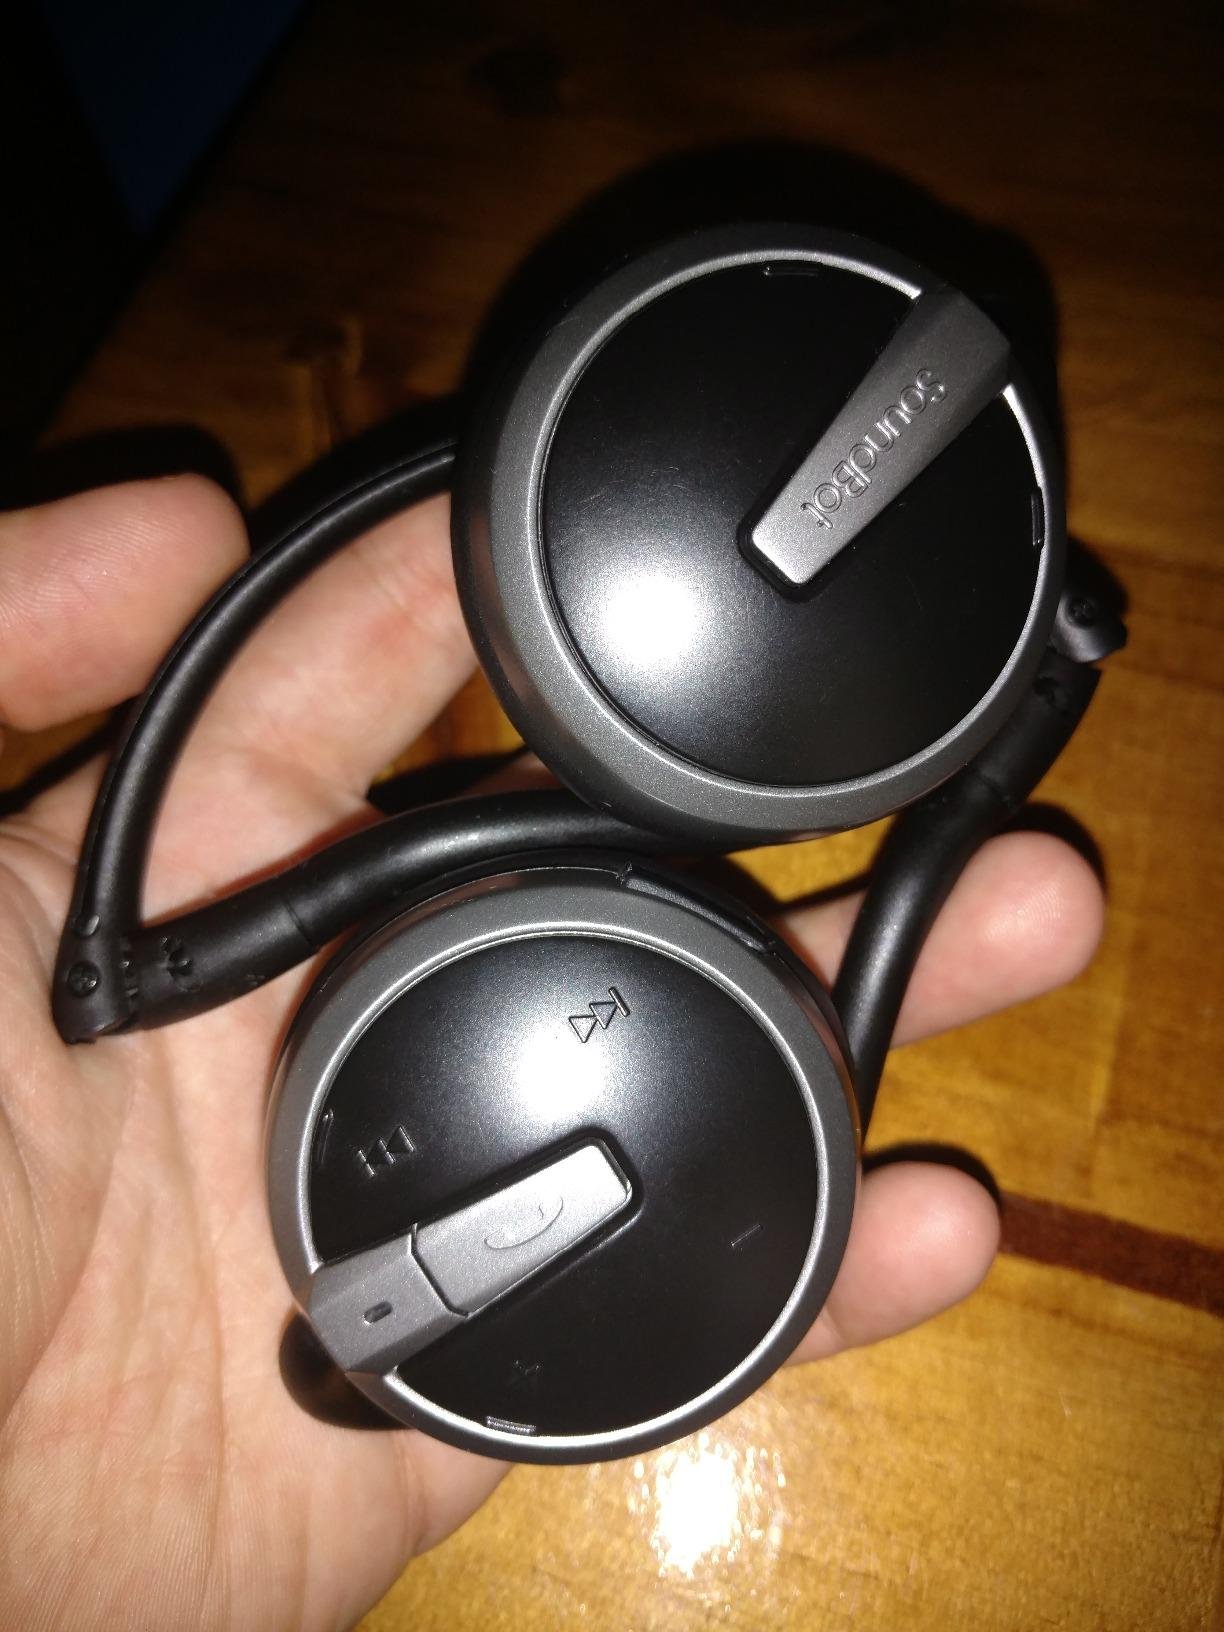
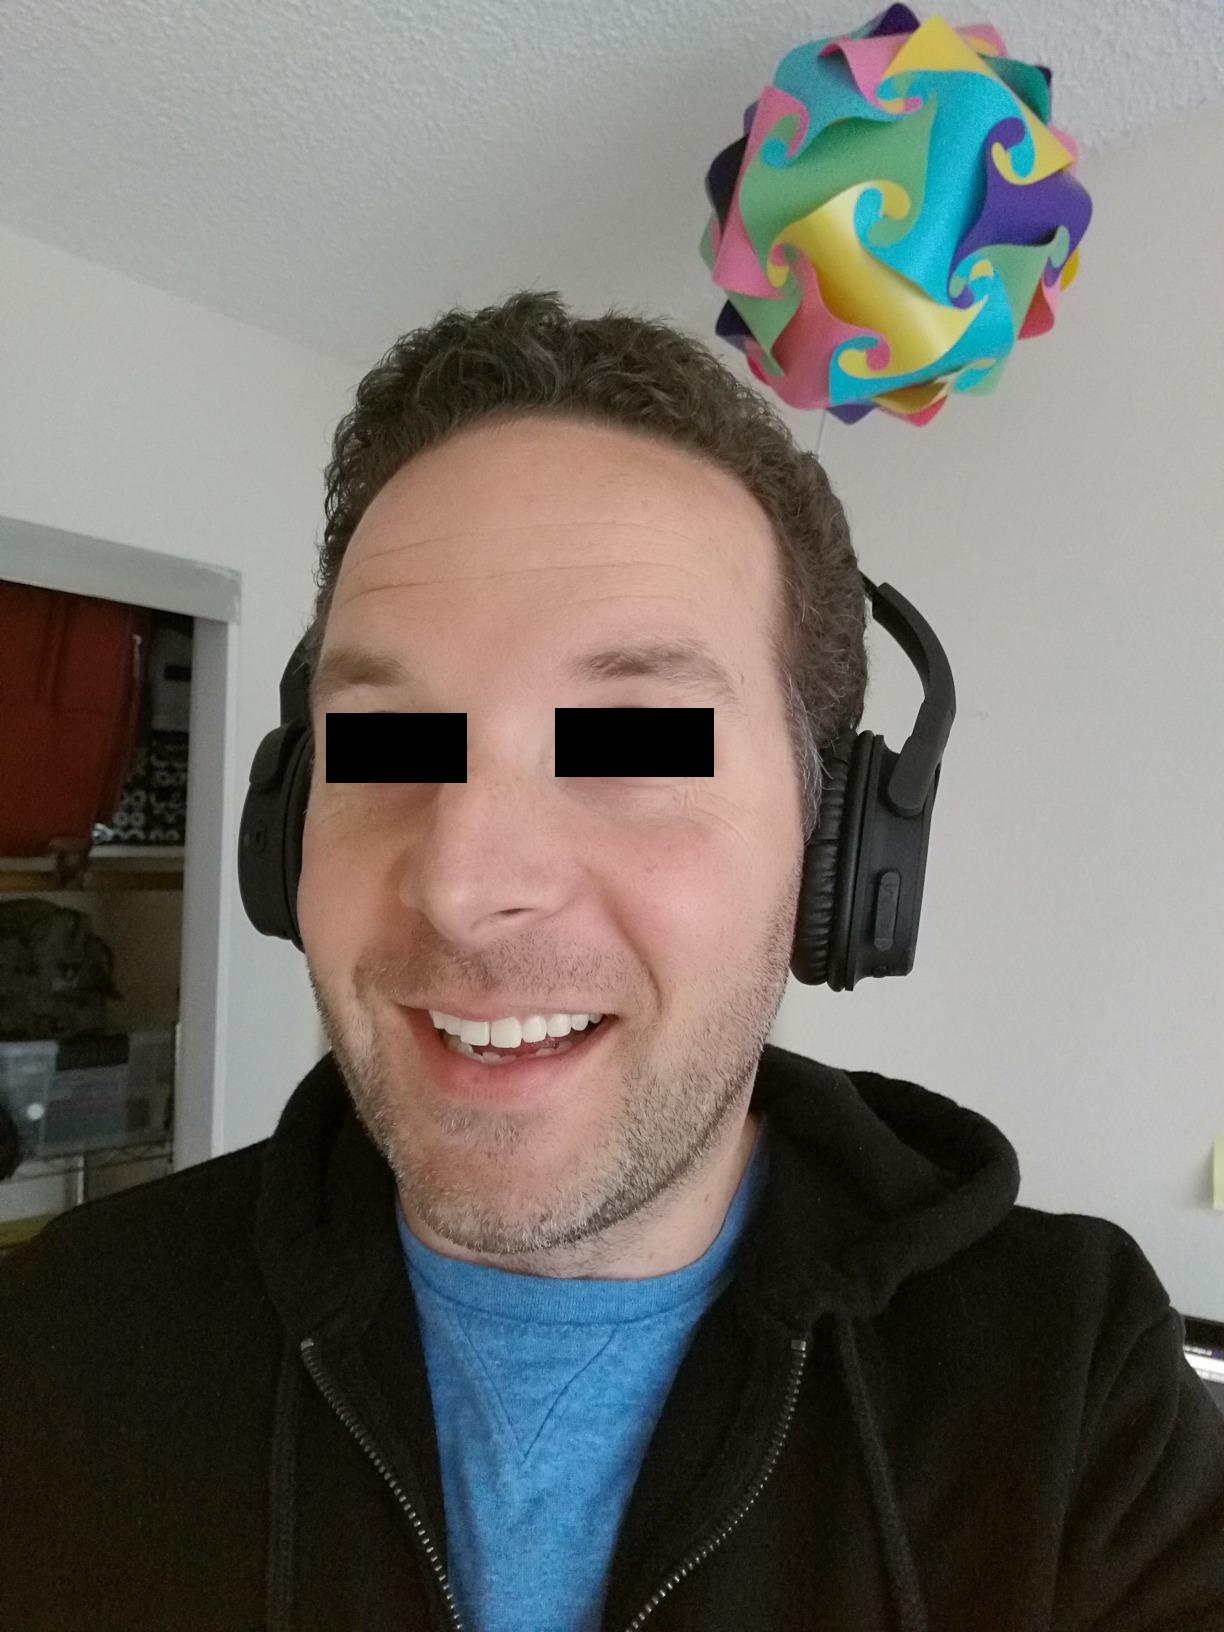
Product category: headphones
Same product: no